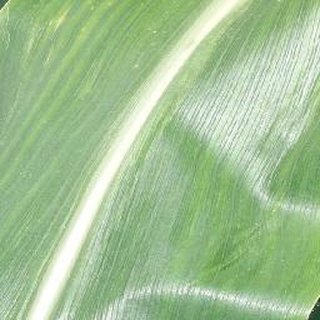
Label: healthy_corn